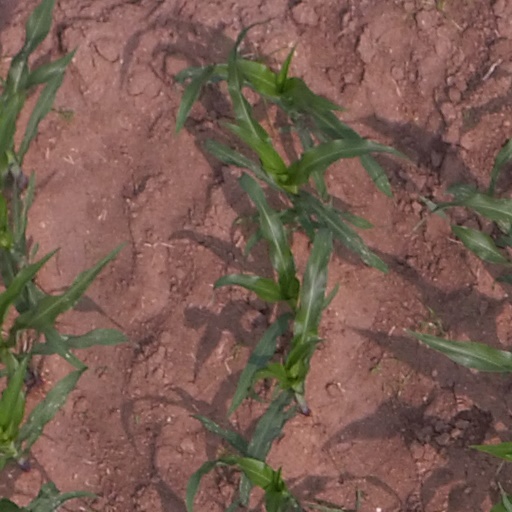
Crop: maize; corn